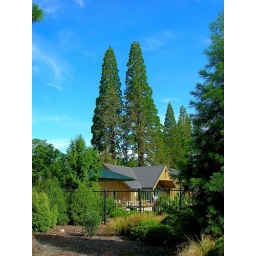
Gigantic pine trees near the thermal pools in Hanmer. (26 January 2009).